Gustave Diamond

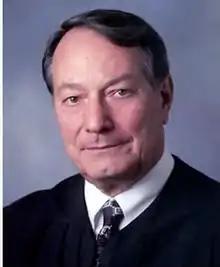

Gustave Diamond (January 29, 1928 – October 30, 2021) was a United States district judge of the United States District Court for the Western District of Pennsylvania.